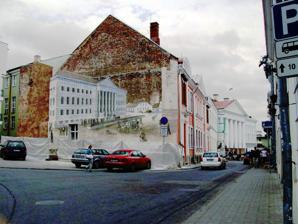
Building: Von Bock House
Country: Estonia
Year built: 1786
Building in Tartu, Estonia Von Bock House Von Bock House in Ülikooli Street General information Address 16 Ülikooli Street Town or city Tartu Country Estonia Coordinates 58°22′50″N 26°43′14″E / 58.3806°N 26.7205°E / 58.3806; 26.7205 Completed 1786 Renovated 2007 Renovation cost 3m kroons Owner Christina Wilcke Design and construction Architect(s) Johann Heinrich Bartholomäus Walther Renovating team Architect(s) Merje Müürisepp Von Bock House is in Ülikooli Street in Tartu in Estonia . The building is owned by Tartu University , and is on the same street as the university's main building. Von Bock house has a mural of the university's main building on one of its walls. History The building was commissioned following the Great Fire of Tartu (then called Dorpat) which consumed the wooden buildings of the city in 1775. The builder's German born architect was Johann Heinrich Bartholomäus Walther who also worked on Tartu Town Hall which was nearby. The house was built for Christina Wilcke and was nominally complete by 1780. The building is named for Colonel Magnus Johann von Bock who owned the building. The Saare Manor of the Bock family was situated in Jõgeva County . The building was described as being 147 by 45 (Rhein) feet in area. It started with a vaulted basement and a ground floor that was dedicated to service and which was also partially vaulted. The first floor had a large room with an extravagant plastered ceiling designed for entertaining. However the Bock family had agreed for the building to be used by Tartu University . New building work was approved and it was agreed to construct a library, lecture rooms and a place for public debate. The building was adapted in 1783 to 1786. With special Christmas lights The new project commissioned artists and decorators who covered the staircase and surrounding areas in a bold black and white check pattern that was said to match the arabesque stucco of the upper floor ceiling. One room was wallpapered with a floral design that also included three large landscape murals. The hall had a white fancy ceiling whilst the walls were covered in another arabesque design around the five large windows with two white tiled stoves to provide heating. The new German speaking University was re-launched and had its new charter was confirmed by Alexander I of Russia in 1802. M.J. von Bock died in 1807 and the converted building was bought by the University of Tartu in 1839. The house has had a series of different roles since then including the University's medical facility, a veterinary school, and the library of the Estonian Learned Society . The learned society had been founded in 1839 with the aim of investigating and improving culture in Estonia. The society's first activity was to create education for the local population. 2007 renovation and another mural The original 1860 coloured lithograph by Louis Höflinger Today the building is still owned by the university and in 2006 to 2007 the building was renovated under the managemement of Merje Müürisepp. Müürisepp had the facade restored to light yellow and the rest of the building painted a dark pink. A vast external mural was constructed on the side of the house. The mural was a reproduction of a lithograph by Louis Höflinger who had lived in Tartu around 1860. The Art Museum of Estonia has a large collection of his work. The design was prepared by Maarja Roosi. The mural shows the main building of the University of Tartu exactly as it was recorded in 1860 by Höflinger. It was constructed by students under the supervision of university staff. The mural was accompanied by an exhibition of photographs that was shown at the windows of the house in 2007. The photographs were arranged by Alan Madisson and featured notable academics from the university. The renovation of the house was completed at a cost of three million kroons in September 2007. Four years after the renovation the plasterwork of the building developed cracks which seemed to have been caused by subsistence. This subject of the mural, the University's main building, is further down Ülikooli Street and it is possible to view both the mural and the main building at the same time. References